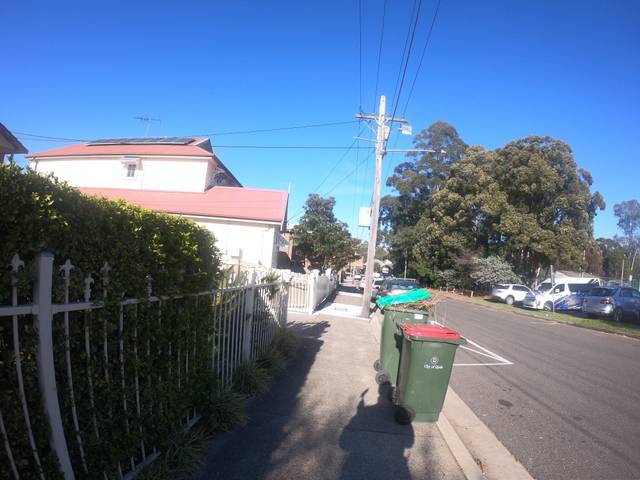
Region: Australia
Coordinates: -33.823, 151.119